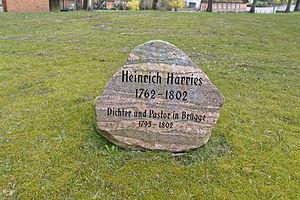
Heinrich Harries est un pasteur protestant et compositeur allemand qui publia le 27 janvier 1790 les paroles de l'hymne de l'Empire allemand, Heil dir im Siegerkranz, sur la musique de l'hymne national anglais God Save the Queen.